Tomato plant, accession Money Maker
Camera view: tilt-top (135 deg); turntable rotation: 210 degrees
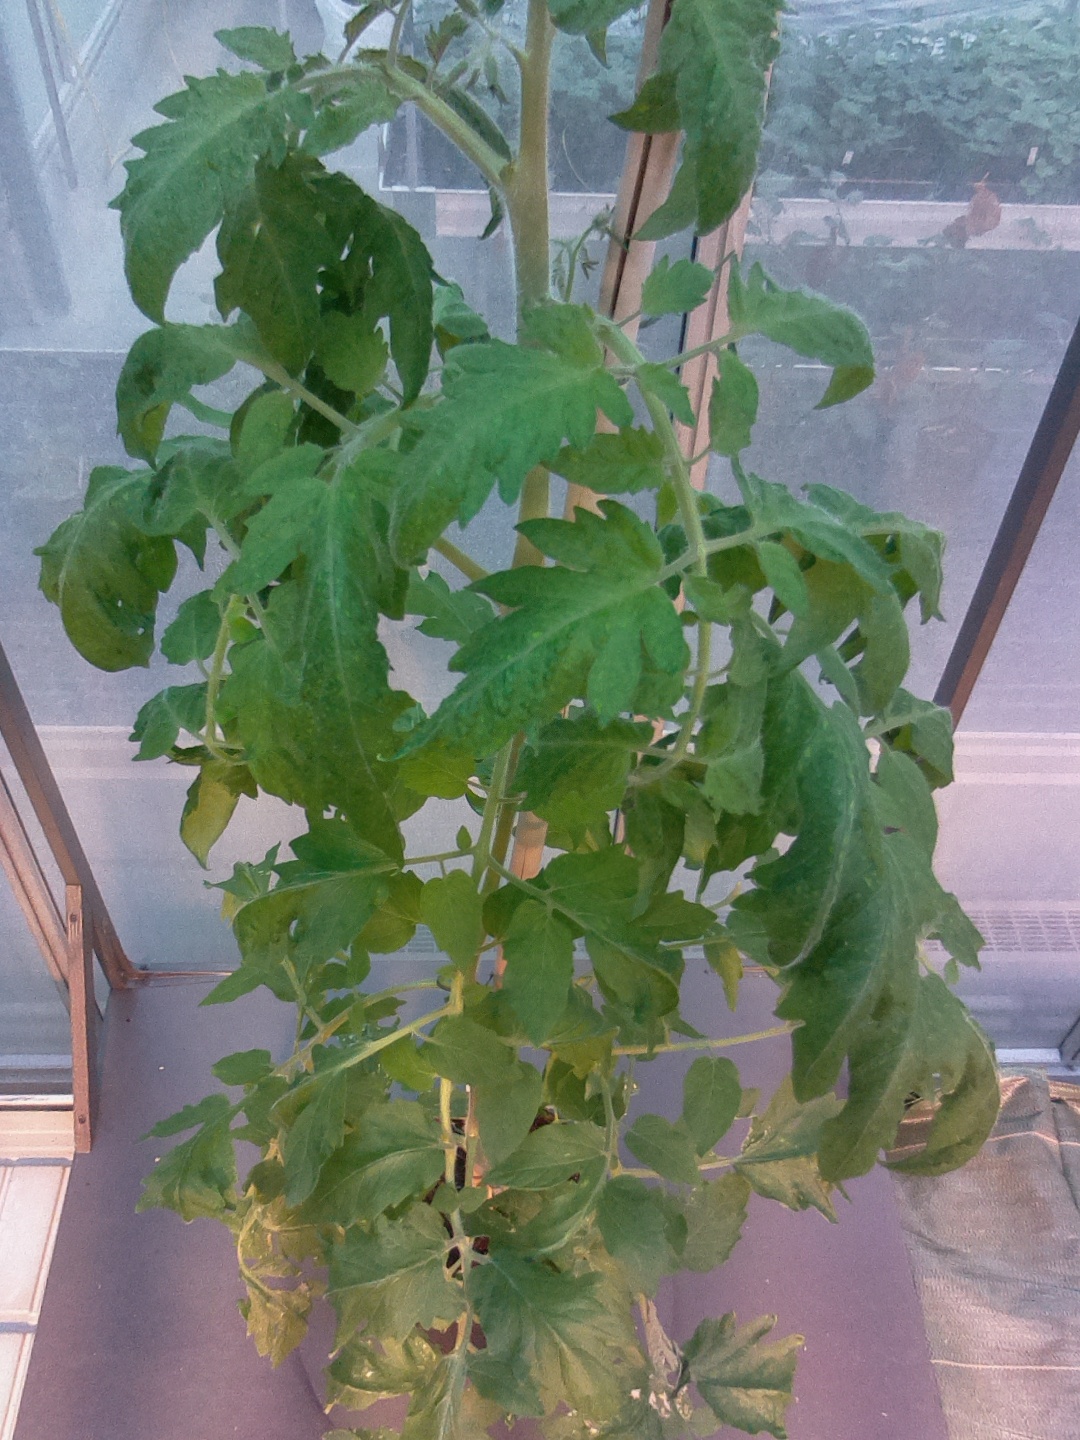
BBCH growth stage 59: 9 or more inflorescences visible